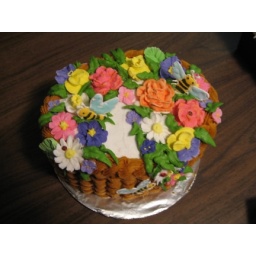
yellow cake with lemon curd filling and vanilla buttercream. decorated with color flow and royal icing pieces. made by Marty